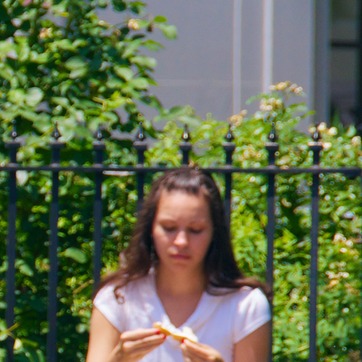
Material: hair